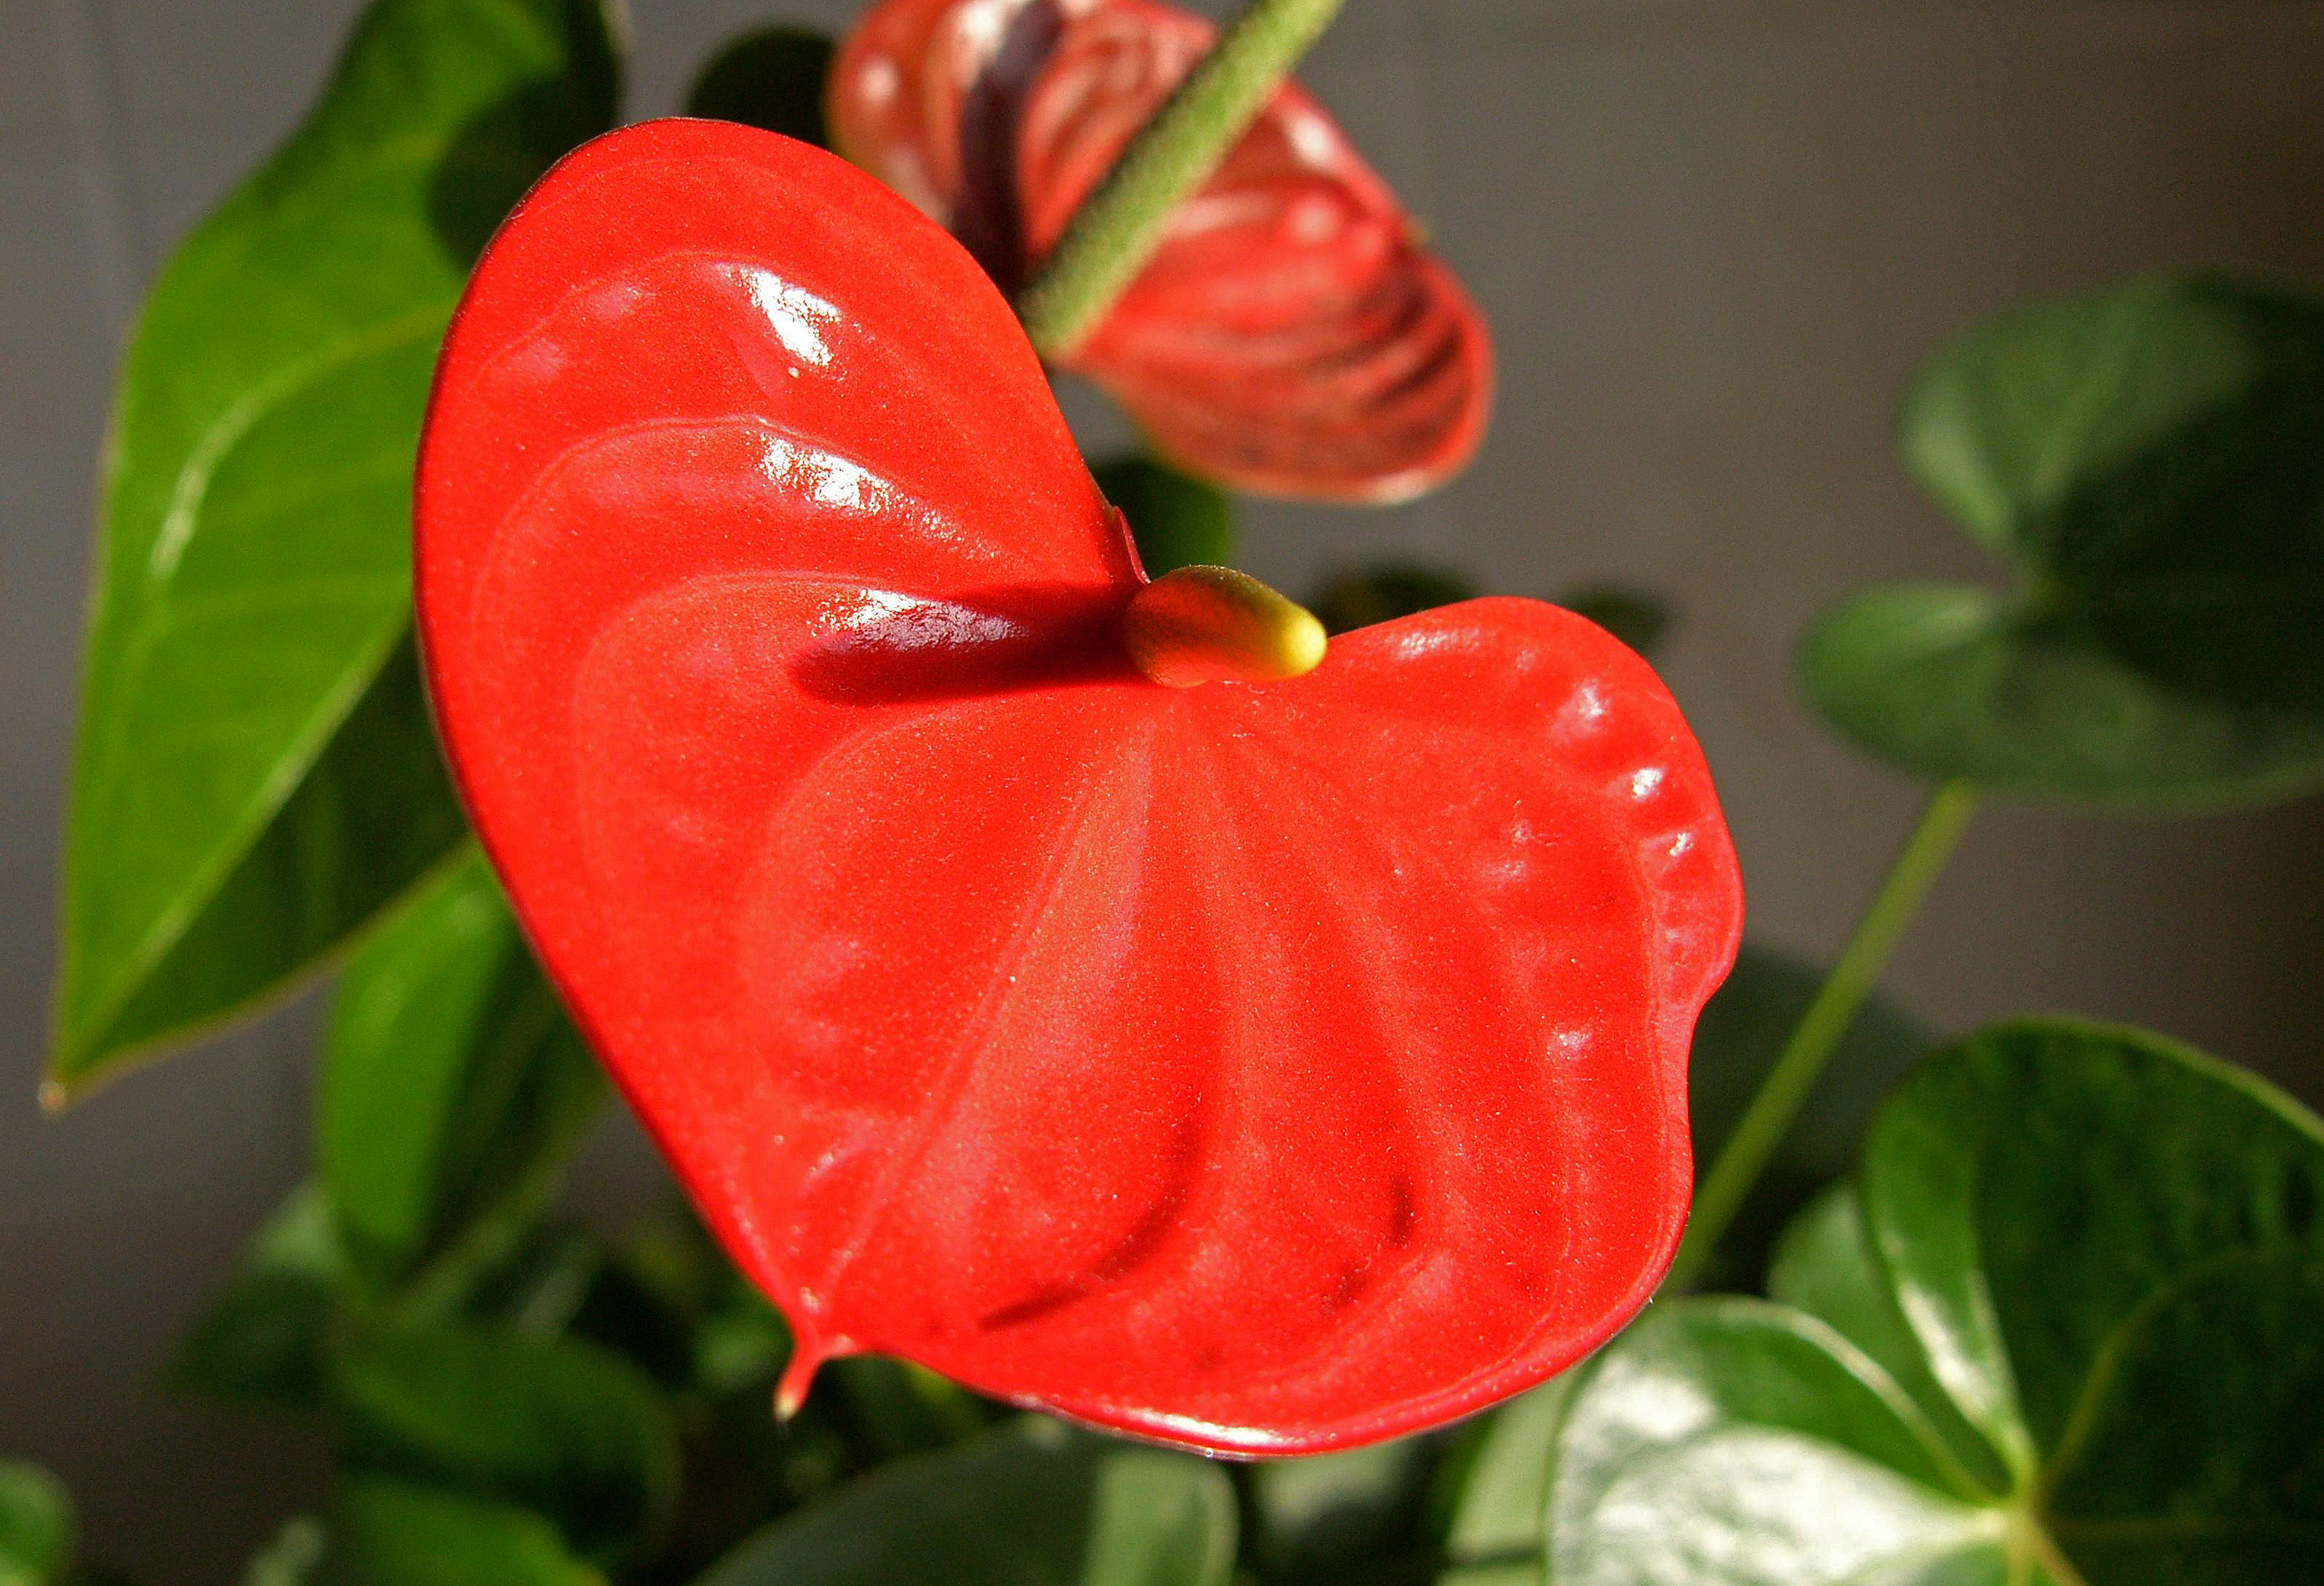
nature, plant, flower, petal, food, red, produce, flowers, peppers, naturaleza, flores, ggl1, macro photography, flowering plant, land plant